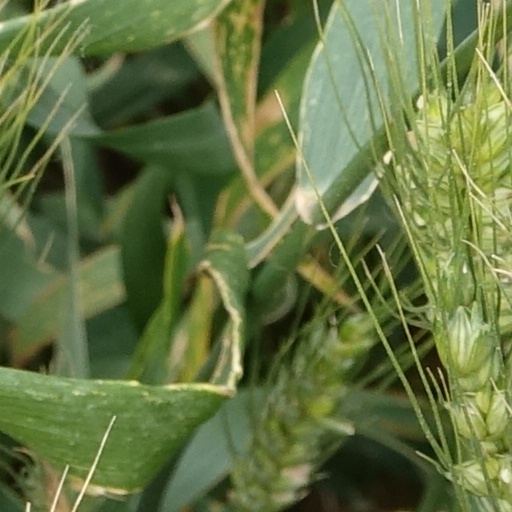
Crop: wheat